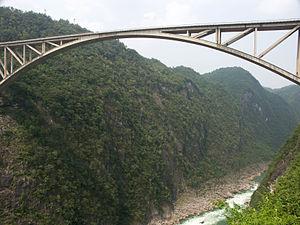
Cette liste des ponts en arc les plus grands au monde recense les ponts en arc présentant des portées supérieures à 200 m, classées par ordre décroissant de longueur. Cet indicateur de classement est le plus couramment utilisé pour hiérarchiser les ponts en arc. Si un pont a une longueur de travée supérieure à un autre, ce n'est pas pour autant que sa longueur de rive à rive ou de culée à culée est supérieure à celle de celui-ci.